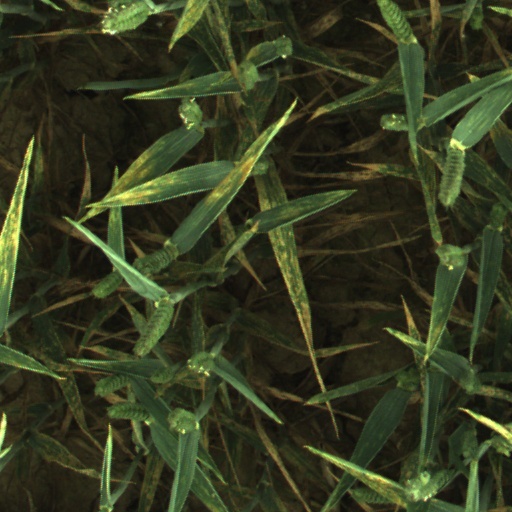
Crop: wheat